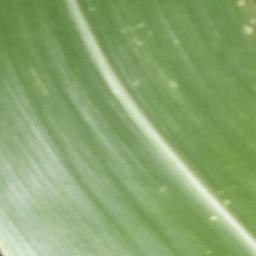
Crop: corn
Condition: (maize)_healthy